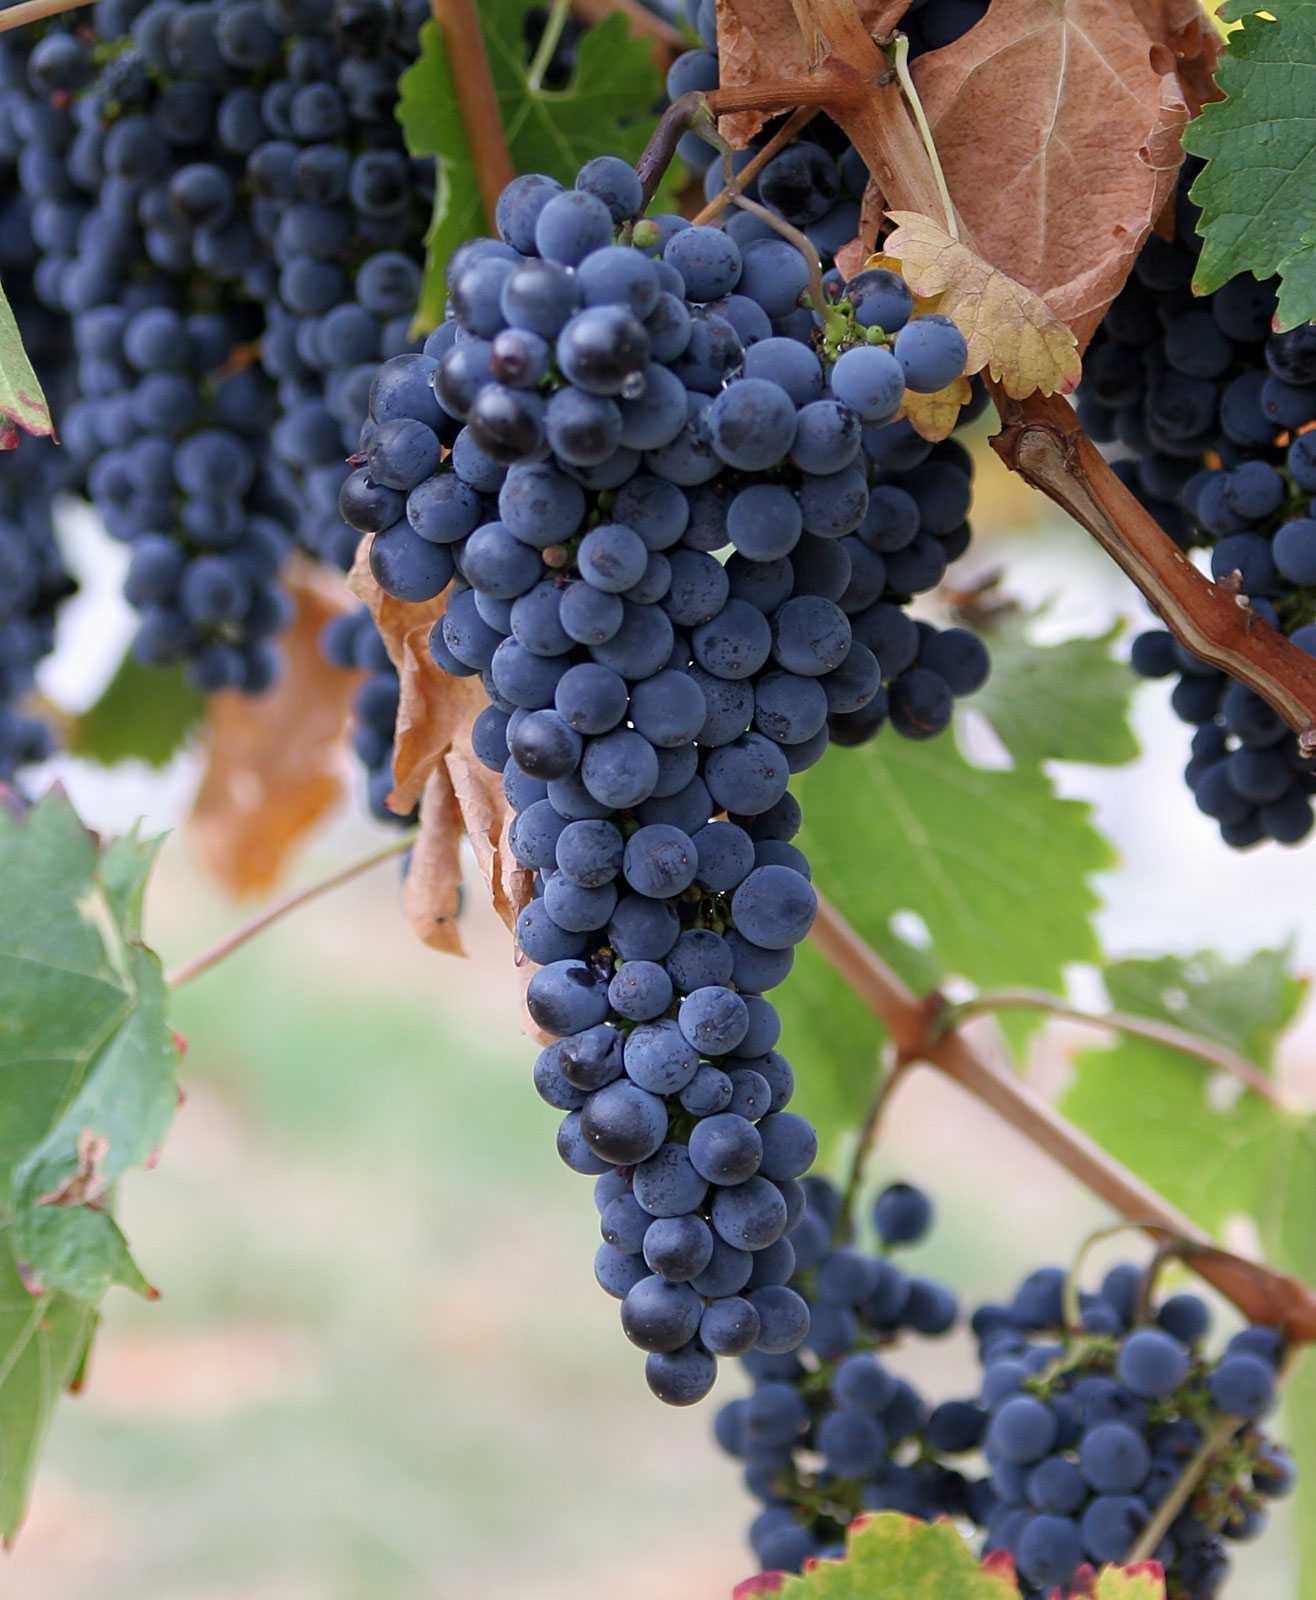
Label: Grapes